Arch Dickens

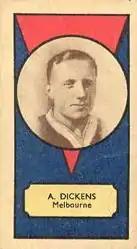

Harold Arthur "Arch" Dickens (19 June 1903 – 25 May 1996) was an Australian rules footballer who played with Fitzroy and Melbourne in the Victorian Football League (VFL).